Carole King

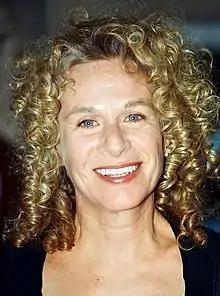
King in 2002

Carole King Klein (born Carol Joan Klein; February 9, 1942) is an American singer-songwriter and musician renowned for her extensive contributions to popular music. She wrote or co-wrote 118 songs that charted on the "Billboard" Hot 100 during the latter half of the 20th century and 61 songs that reached the UK charts, establishing her as the most successful female songwriter on the UK singles charts from 1962 to 2005.